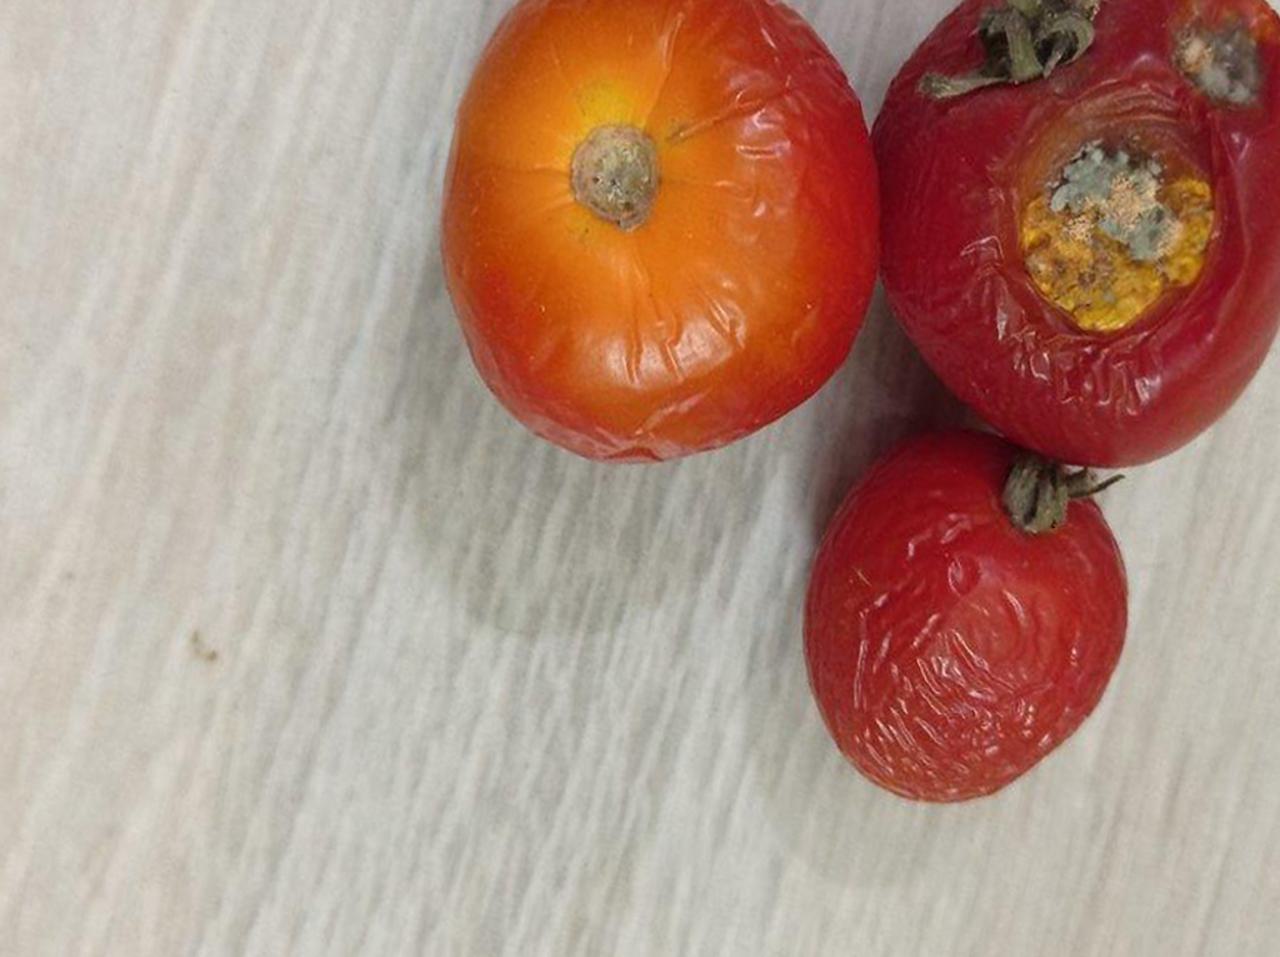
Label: Rotten